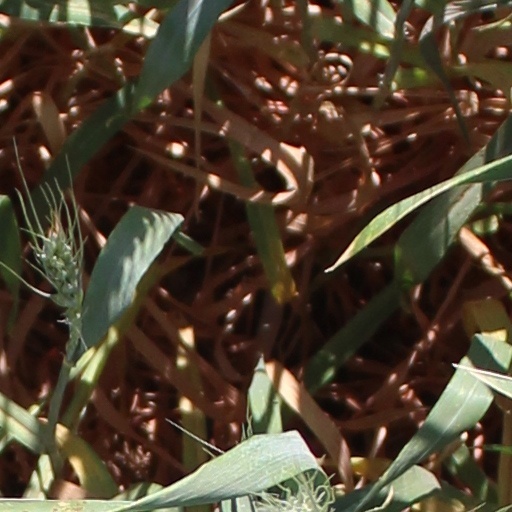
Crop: wheat